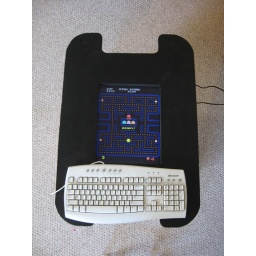
I got the computer + monitor put inside the cabinet, temporarily. I have to build a mount to keep the monitor in place.